High Road to Taos

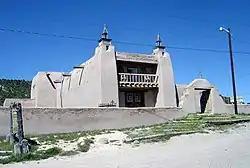
Church of San José de Gracia in Las Trampas

Next is Las Trampas, founded in 1751 by a royal land grant, "Santo Tomás Apostol del Río de las Trampas" ("Saint Thomas, Apostle of the River of Traps").